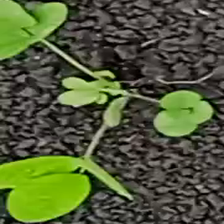
Weed species: Asian_Pigeonwings_(Clitoria Ternatea)